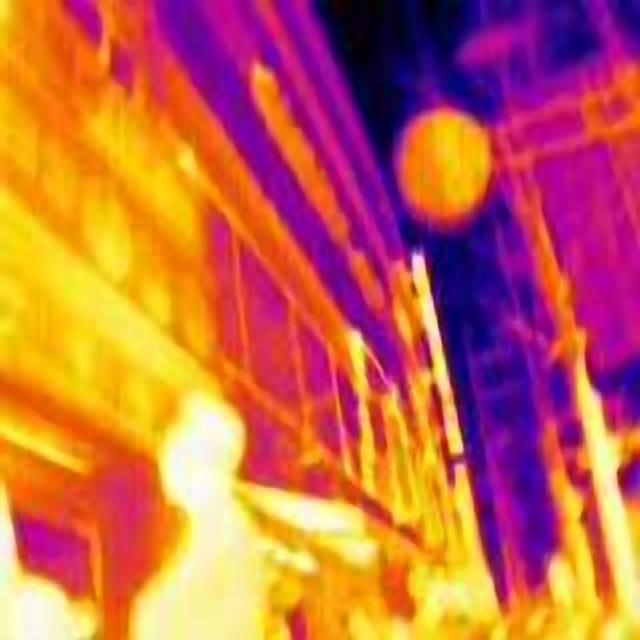
Detected objects:
label: person